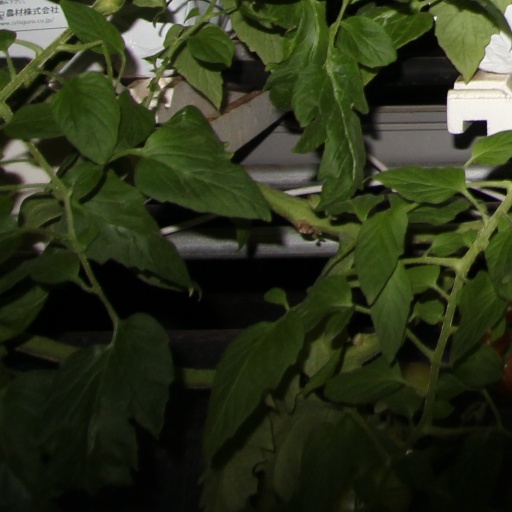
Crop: tomato